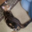
Label: cat